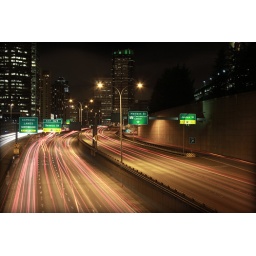
Looking over a bridge in Seattle. Look at those cars go.